Daphne Oseña-Paez

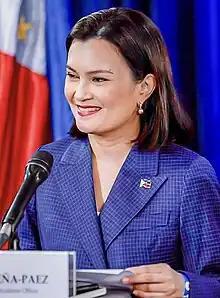

Daphne Oseña-Paez (born March 15, 1970) is a Filipino television host, news reporter, author, blogger, and entrepreneur who serves as the Malacañan Palace Press Briefer, operating under the Presidential Communications Office of the Office of the President from 2022 to 2024.